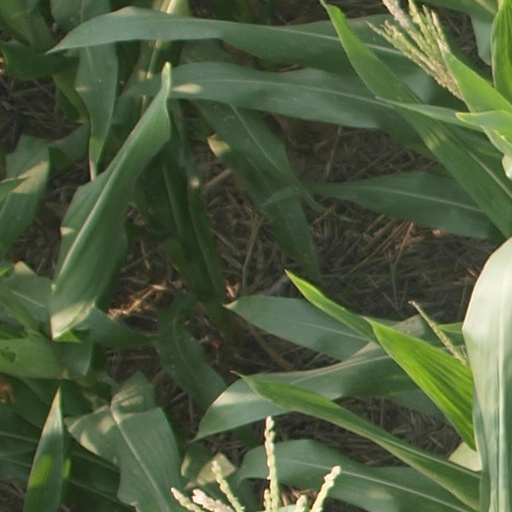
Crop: maize; corn